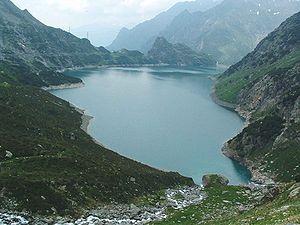
Le lac de Barbellino est un bassin artificiel situé au-dessus de Valbondione, dans la haute vallée de Seriana. C'est le plus grand lac artificiel de la région de Bergame dans les Alpes bergamasques, alors qu'il est le deuxième si l'on considère également la partie valtellinaise, derrière le lac de Belviso. Le réservoir contient 18,5 millions de mètres cubes d'eau.